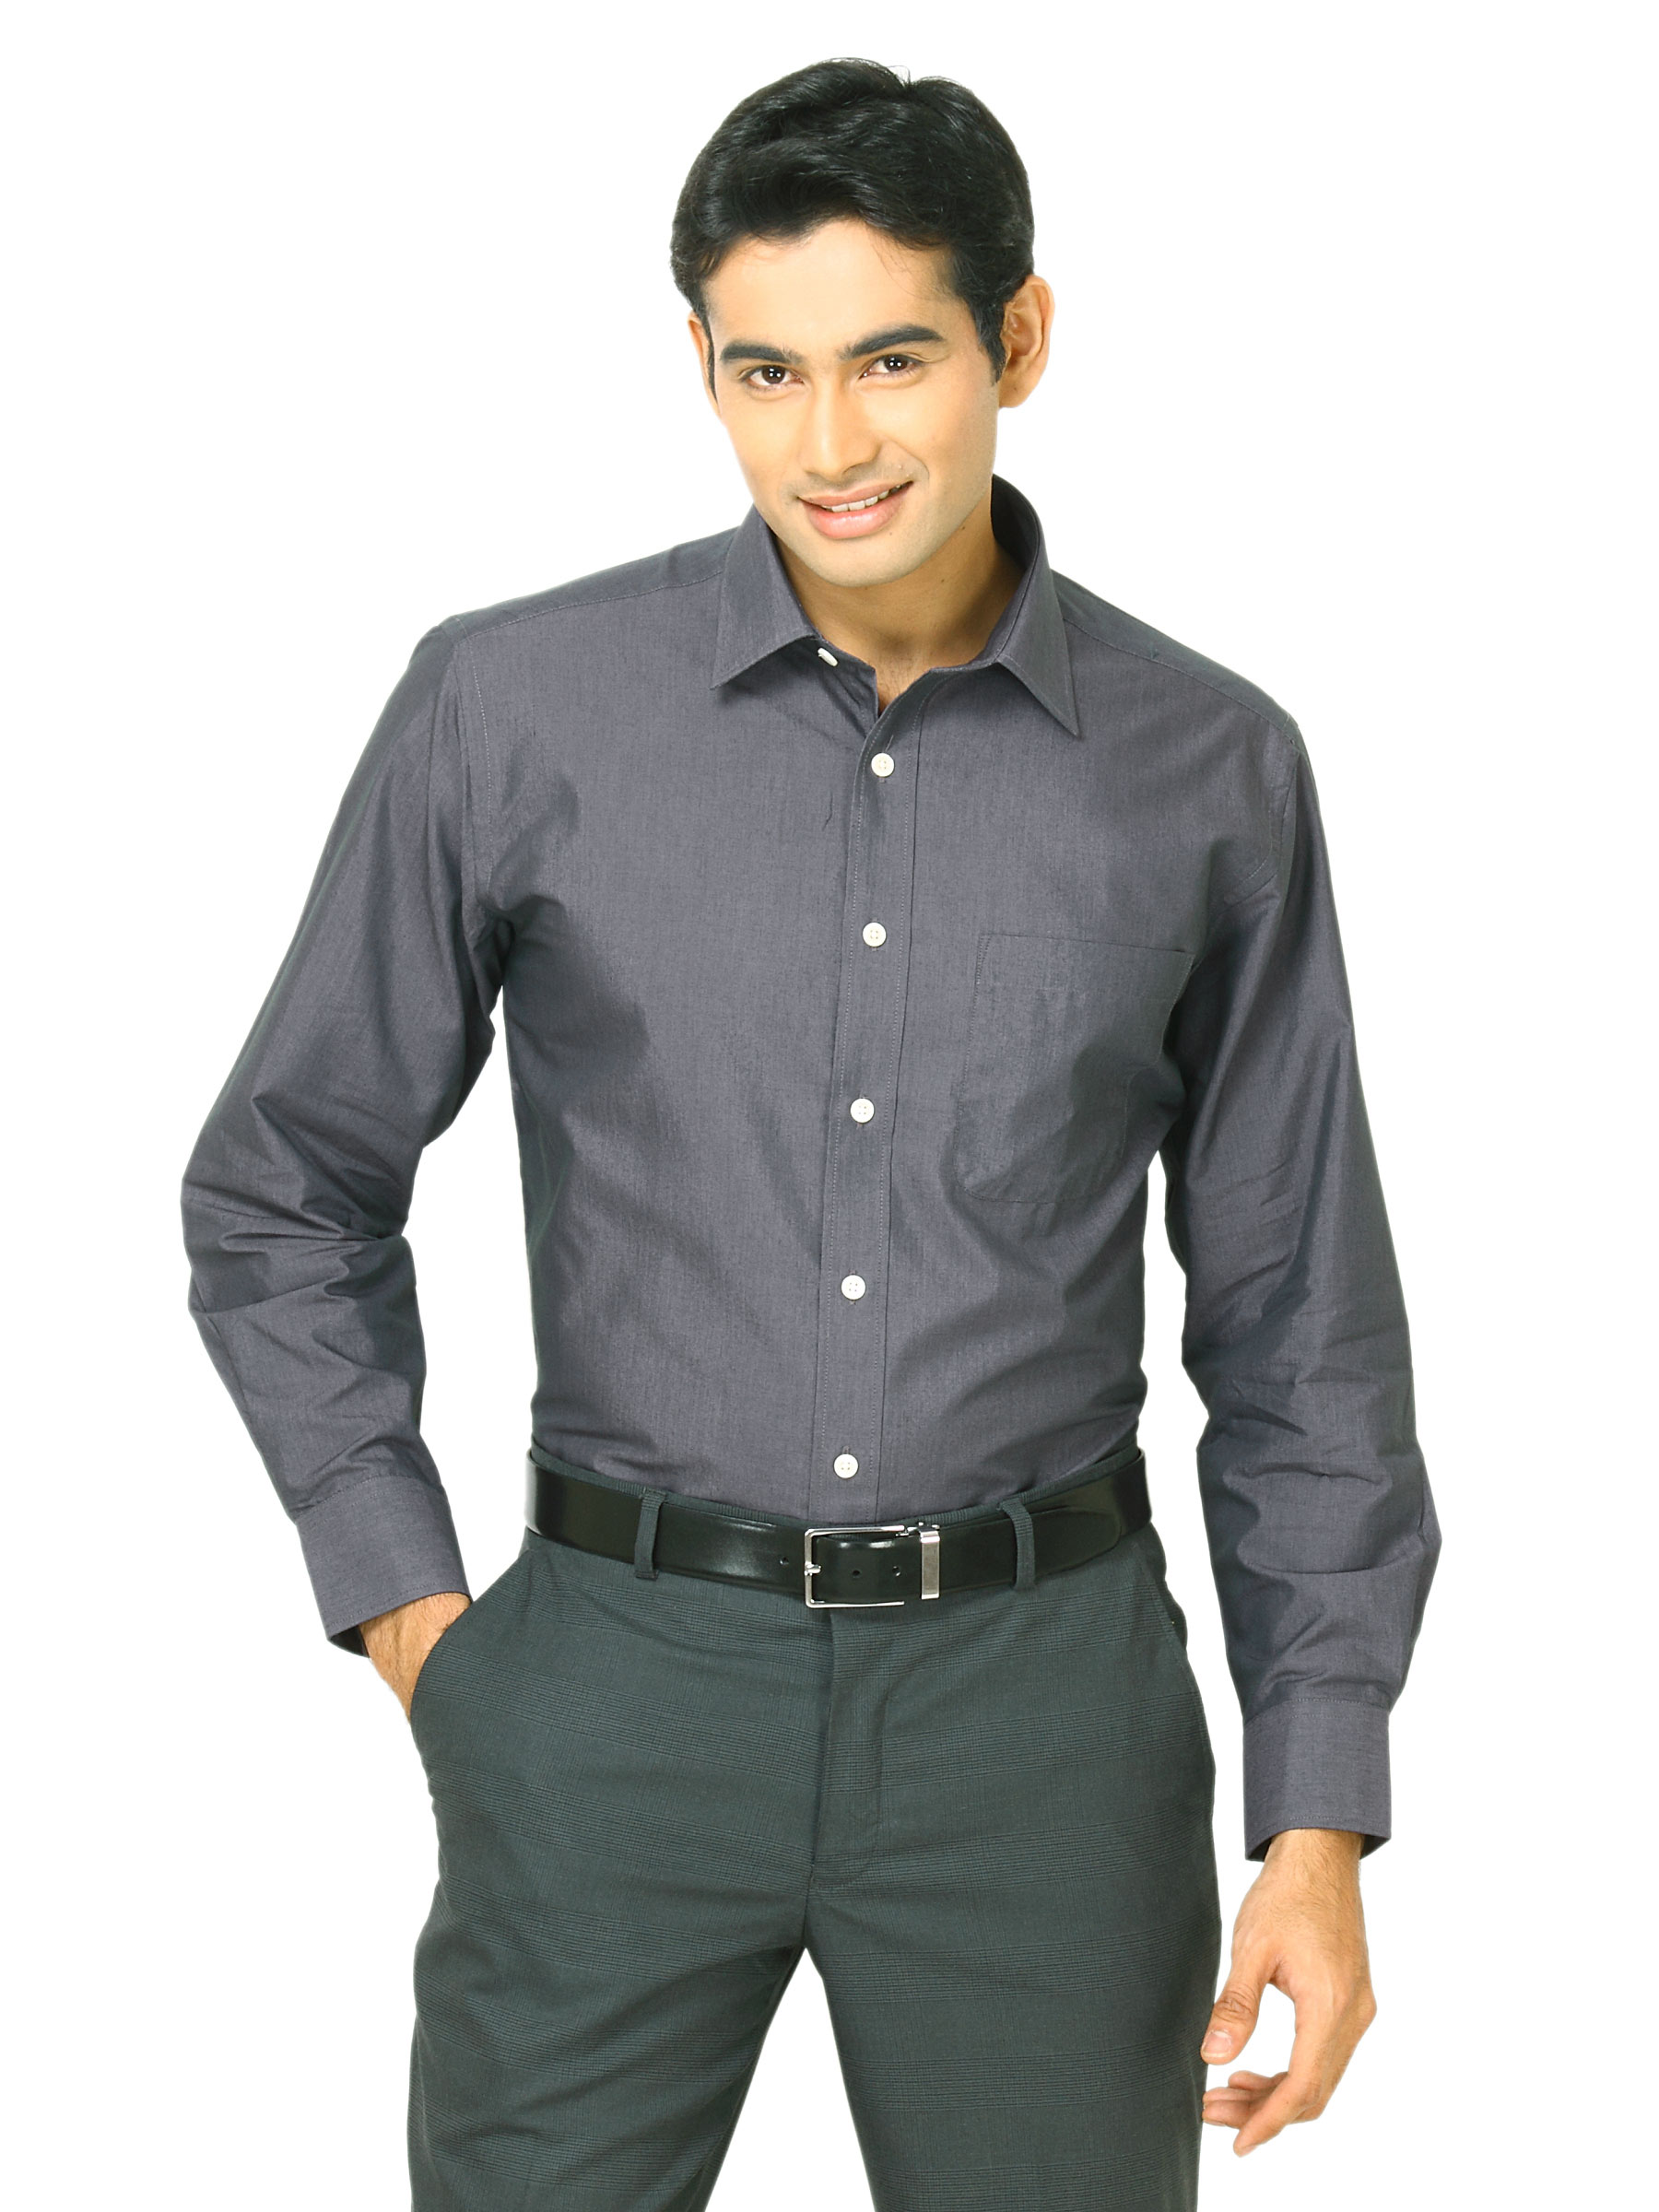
John Miller Men Purple Fila-Fil Shirts
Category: Apparel / Topwear / Shirts
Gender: Men
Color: Purple
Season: Fall 2011
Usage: Formal